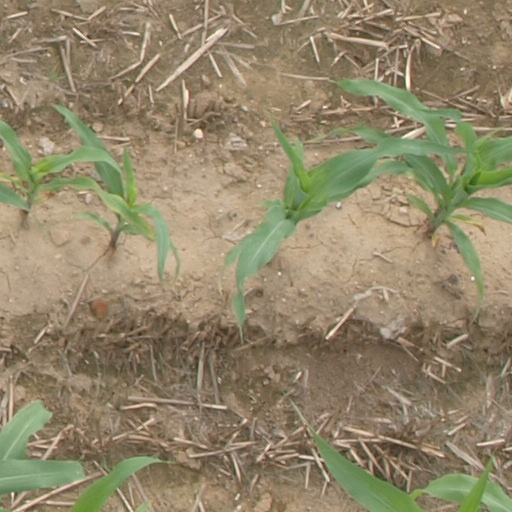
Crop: maize; corn